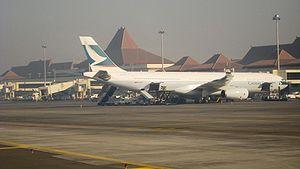
Dans cet article, les aéroports indonésiens sont classés par nombre de passagers selon les données fournies par le Conseil international des aéroports et la compagnie Angkasa Pura.
L'aéroport international Juanda est l'aéroport de Surabaya, 2ᵉ ville d'Indonésie. Il a été nommé d'après Djuanda Kartawidjaja, le dernier premier ministre de la République d'Indonésie, qui suggéra la construction de cet aéroport.